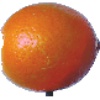
Label: Tangelo 1